Snow Hill (Little Rock, Kentucky)

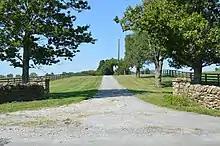
Driveway to estate

It is accessed by a private drive at 4100 Little Rock-Jackstown Rd. The listing includes just the one building, and no structures or objects were deemed to be contributing.